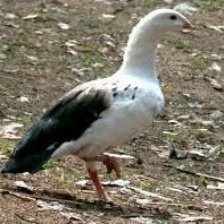
Species: ANDEAN GOOSE
Scientific name: CHLOEPHAGA MELANOPTERA
ImageNet parent category: goose